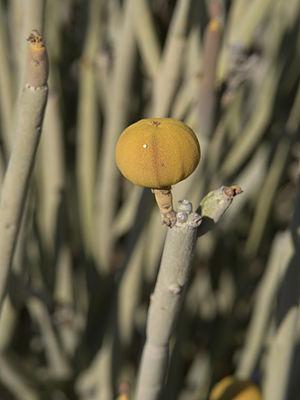
Euphorbia damarana, une espèce endémique d'euphorbe. Photo prise près de Palmwag, en Namibie